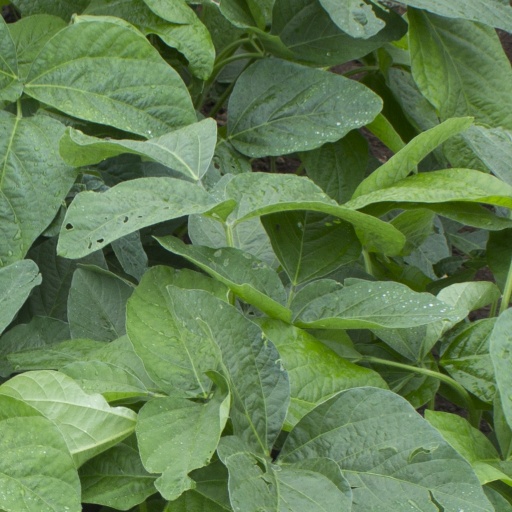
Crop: soybean